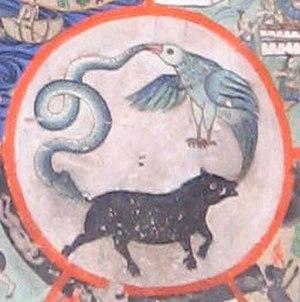
La roue de l'existence karmique ou bhavacakra appelée plus communément roue de vie est, dans le bouddhisme, une représentation figurative du samsara, ayant d'ailleurs pour synonyme samsara-cakra ou samsara-cakka.
Les Trois poisons, « trois venins » ou « trois souillures » sont dans le bouddhisme les racines karmiquement mauvaises qui conduisent à dukkha :